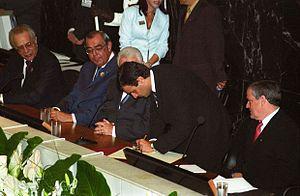
Aécio Neves da Cunha, né le 10 mars 1960 à Belo Horizonte, est un économiste et homme d'État brésilien, président du Parti de la social-démocratie brésilienne. Il a été le 17ᵉ gouverneur de Minas Gerais du 1ᵉʳ janvier 2003 au 31 mars 2010. Il est sénateur du même État jusqu'en mai 2017, date à laquelle il est destitué pour corruption. Il est aussi le petit-fils de l'ancien président brésilien Tancredo Neves, avec lequel il a eu ses premières expériences politiques.